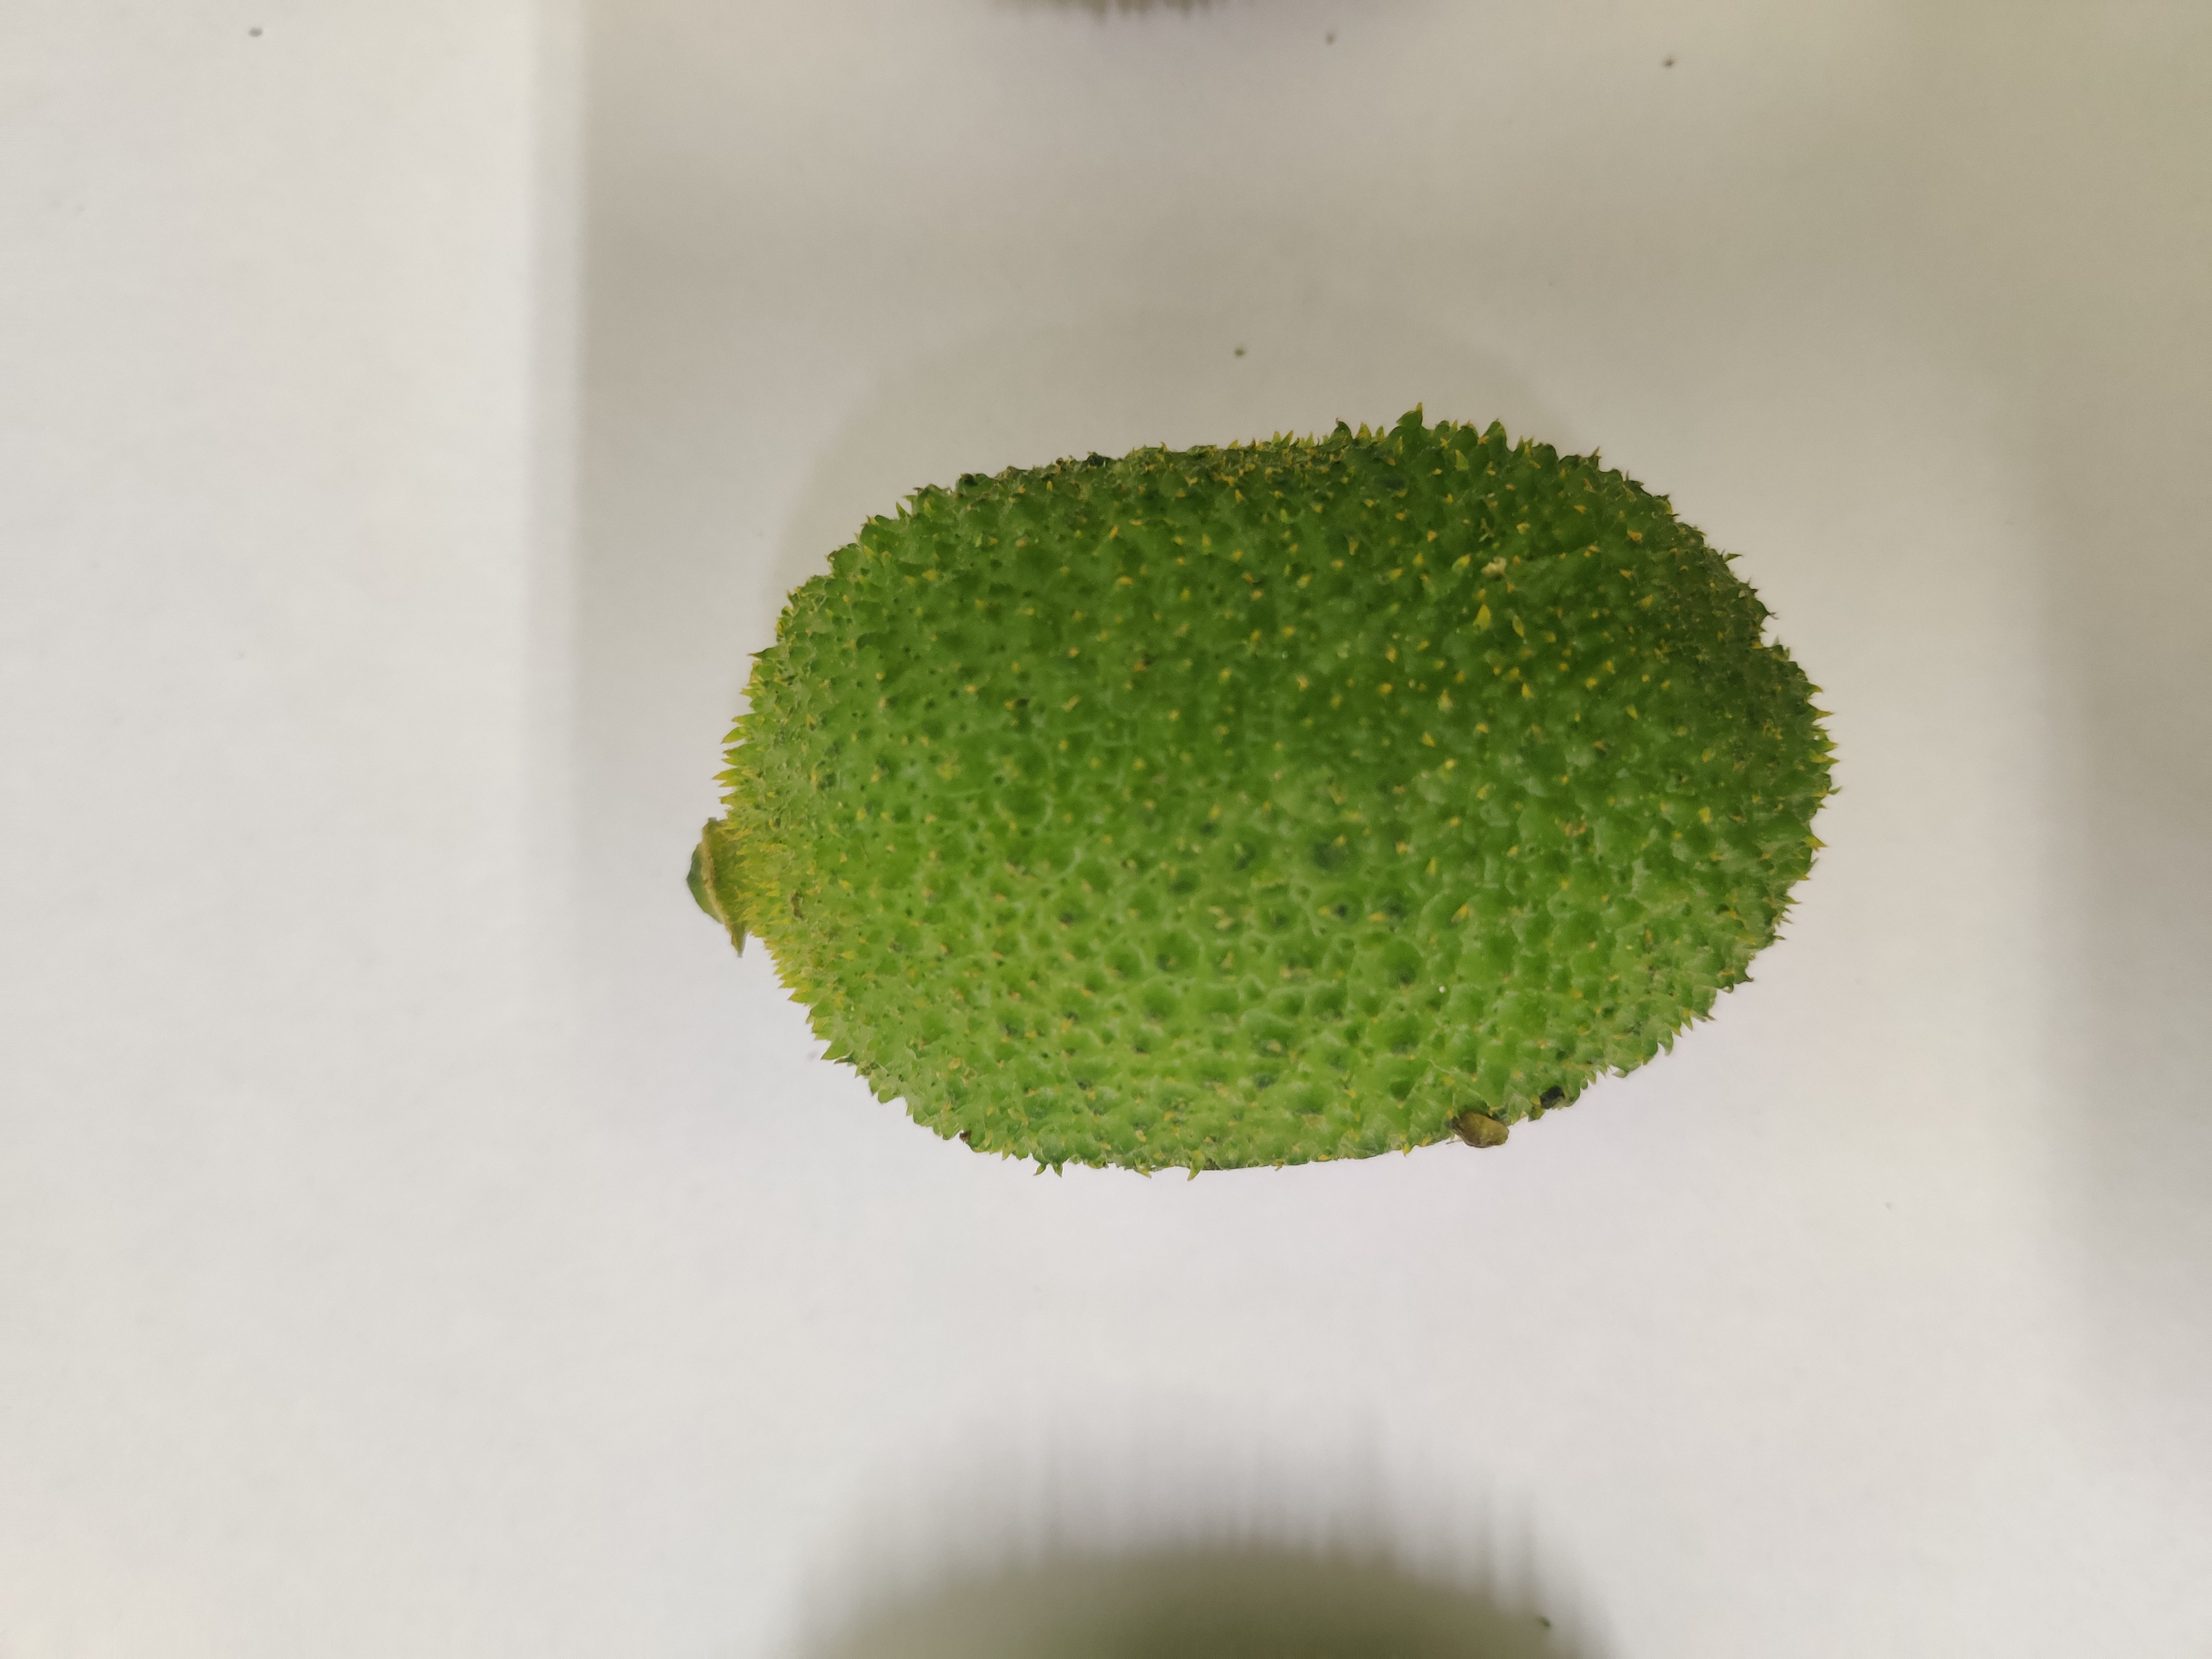
Crop: Spiny Gourd
Condition: Fresh